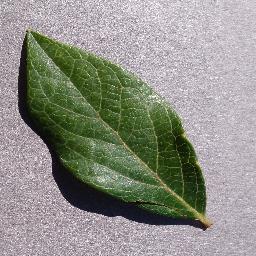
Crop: blueberry
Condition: healthy